Thoughts on Government

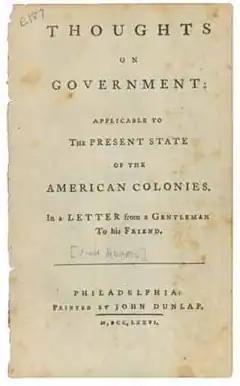
The book "Thoughts on Government" by John Adams (1776)

Thoughts on Government, or in full Thoughts on Government, Applicable to the Present State of the American Colonies, was written by John Adams during the spring of 1776 in response to a resolution of the North Carolina Provincial Congress which requested Adams' suggestions on the establishment of a new government and the drafting of a constitution. Adams says that "Politics is the Science of human Happiness—and the Felicity of Societies depends on the Constitutions of Government under which they live." Many of the ideas put forth in Adams' essay were adopted in December 1776 by the framers of North Carolina's first constitution.